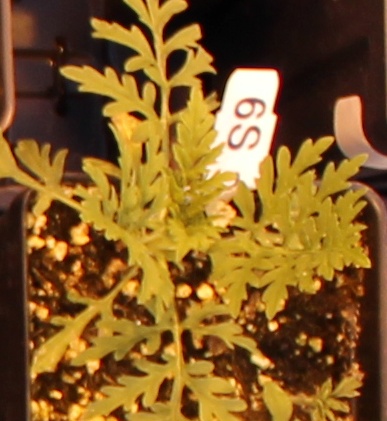
Label: Ragweed